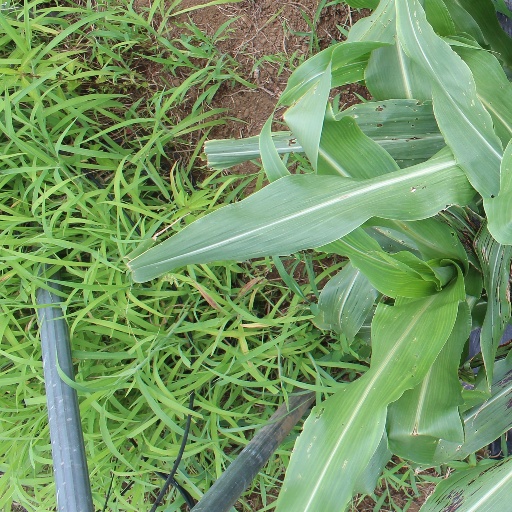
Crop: sorghum